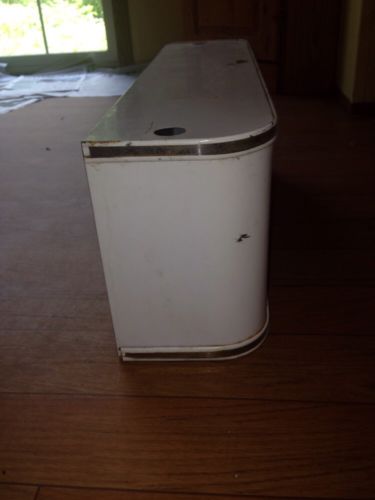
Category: cabinet